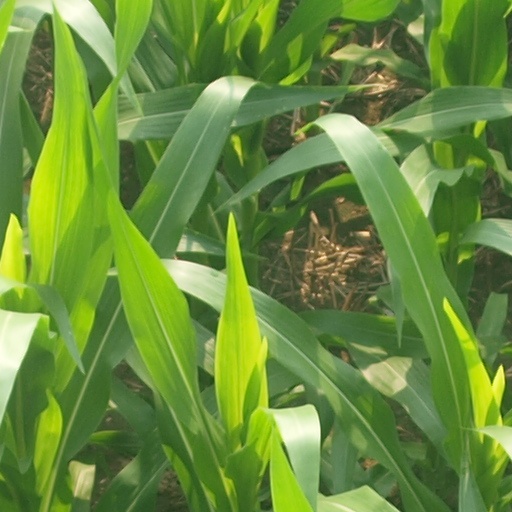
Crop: maize; corn